Irina Antonenko

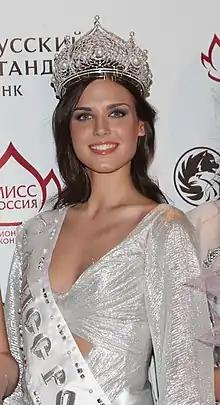
Antonenko as Miss Russia in 2010

Irina Anto (Antonenko) (born 1 September 1991) is a German-Russian actress, model and beauty pageant titleholder who was crowned Miss Russia 2010. She also placed in the Top 15 at the Miss Universe 2010 pageant held on August 23, 2010 in Las Vegas.